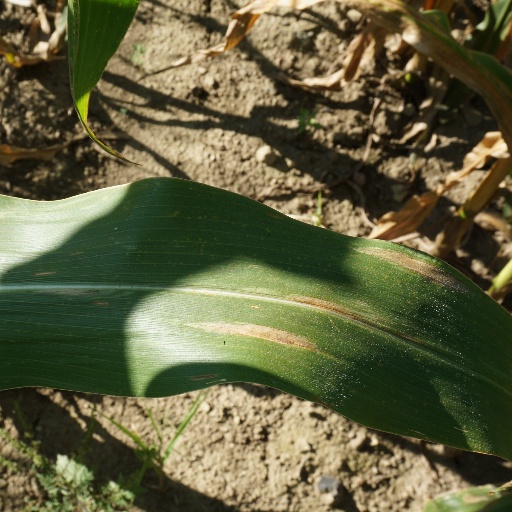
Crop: maize; corn